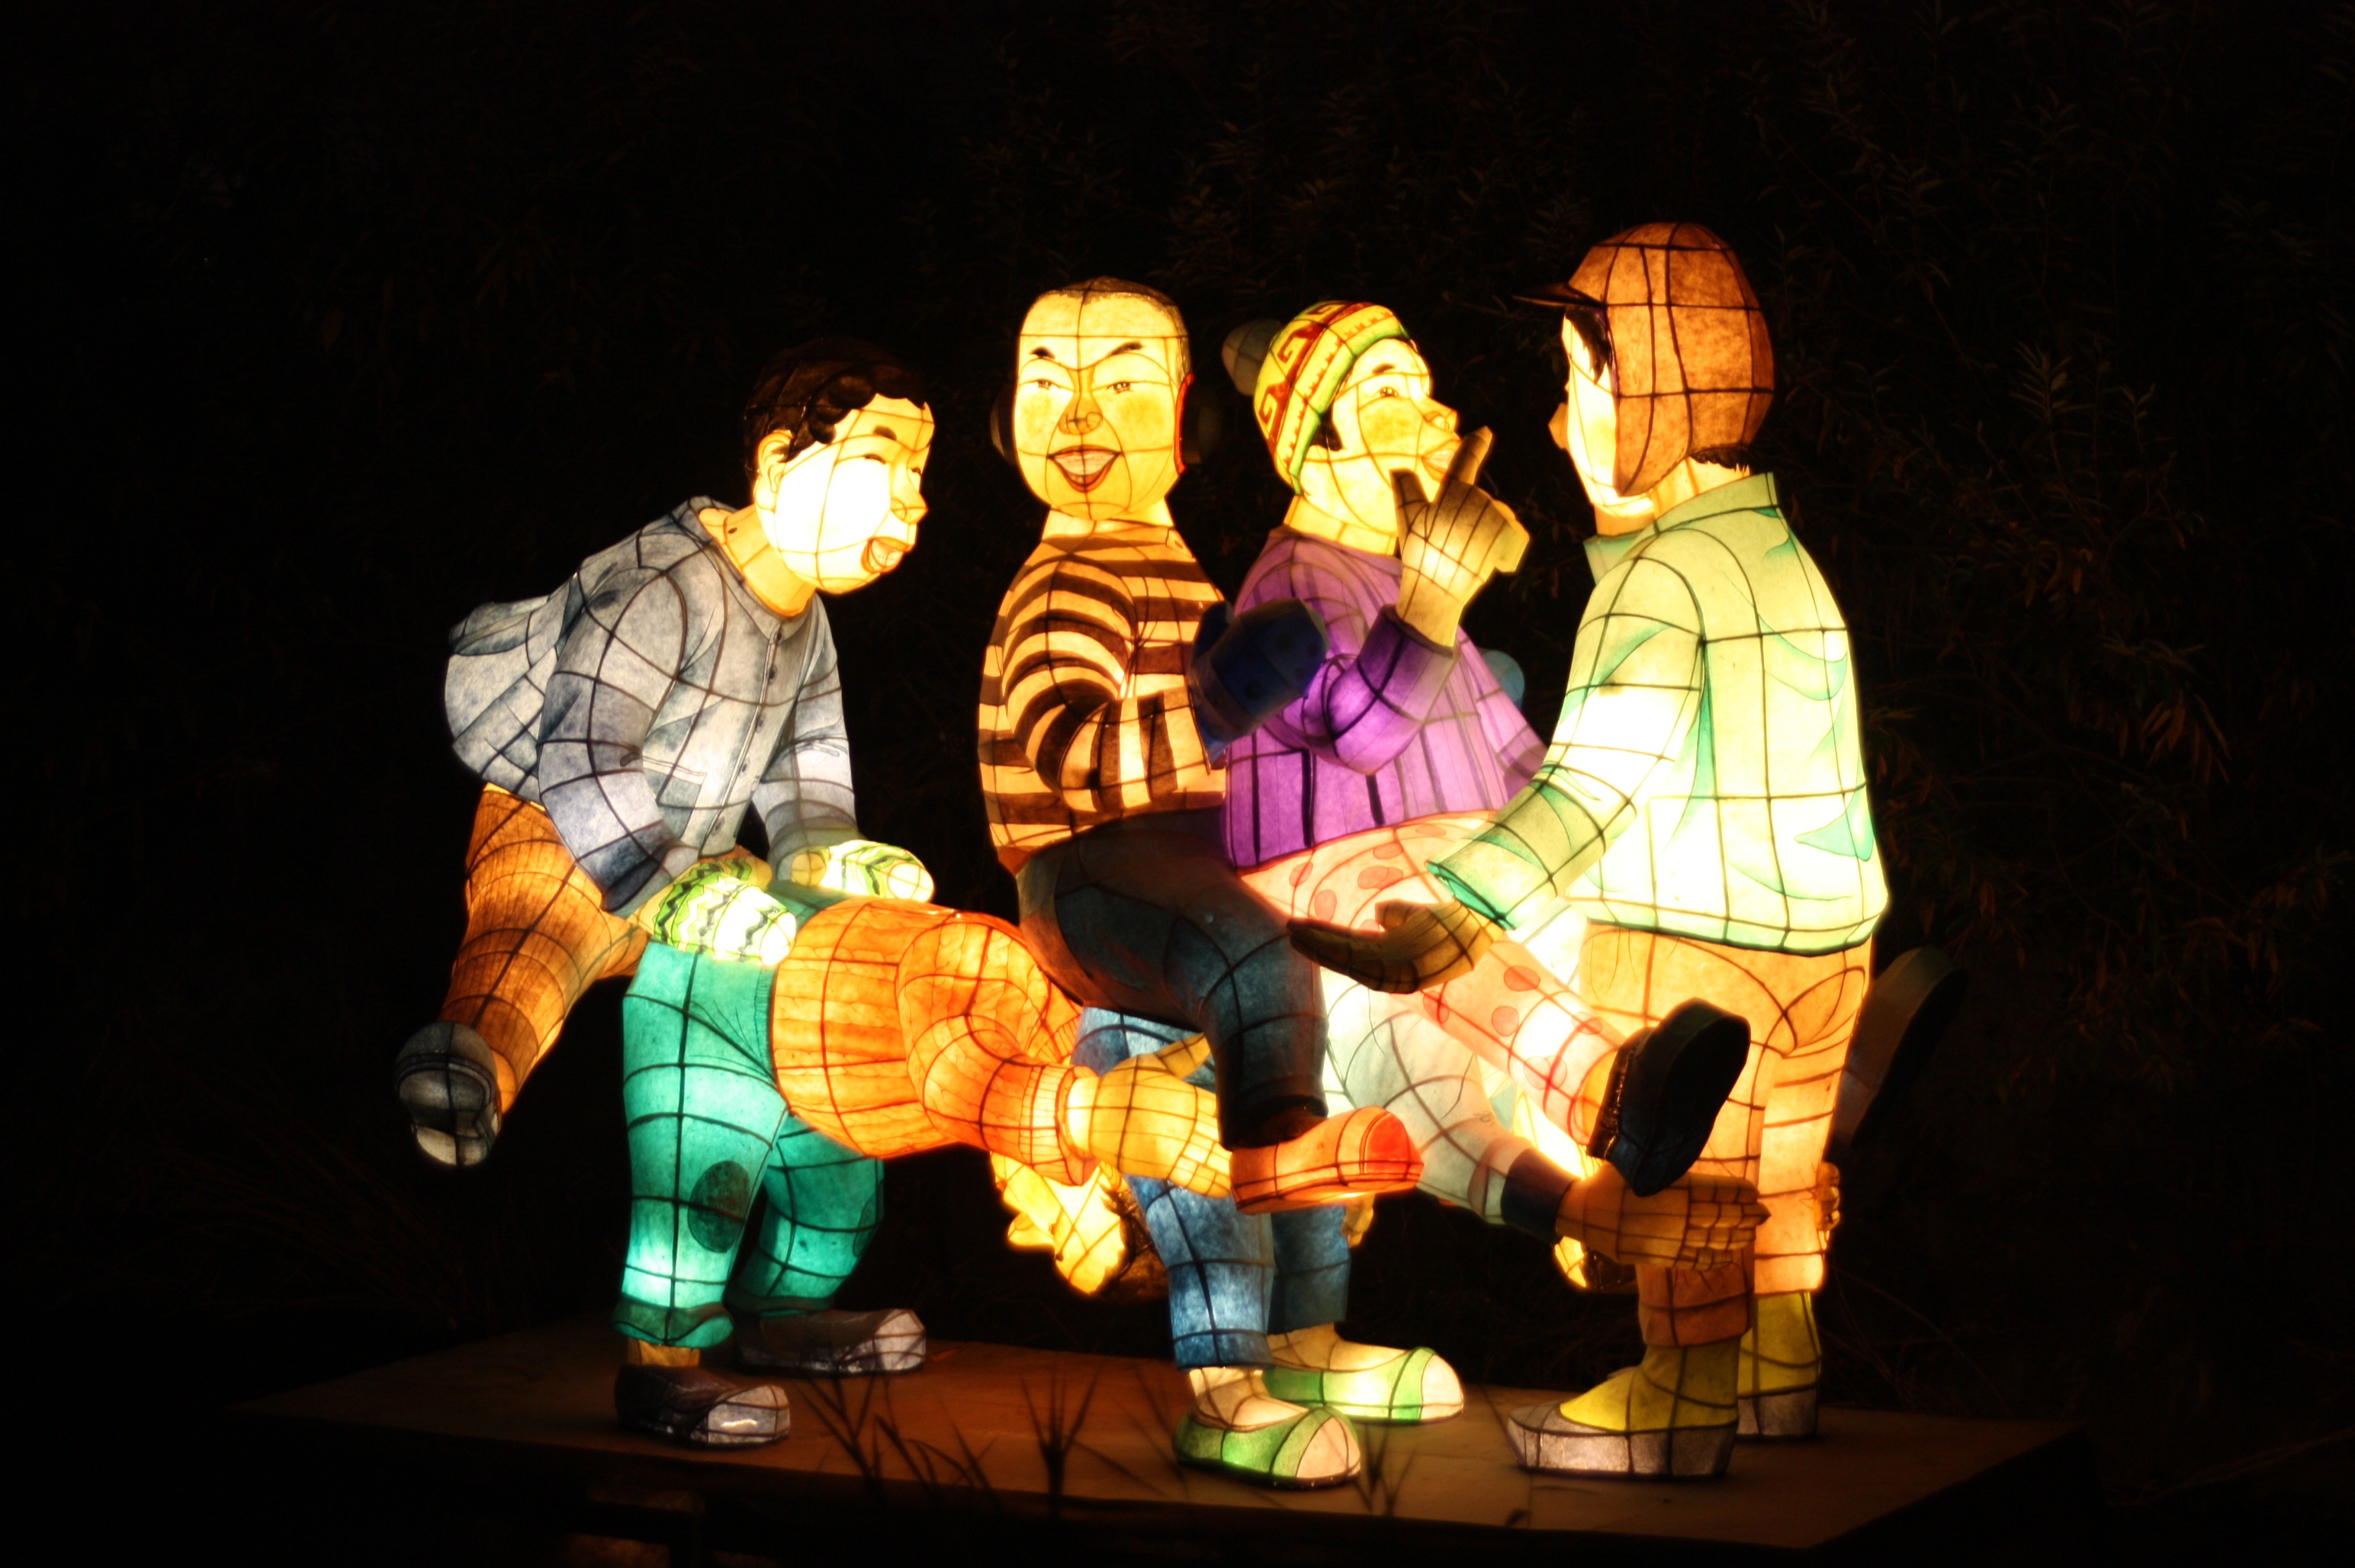
night, toy, theatre, children, stage, lantern festival, musical theatre, cheonggyecheon stream, kkotdeung festival, isometric article